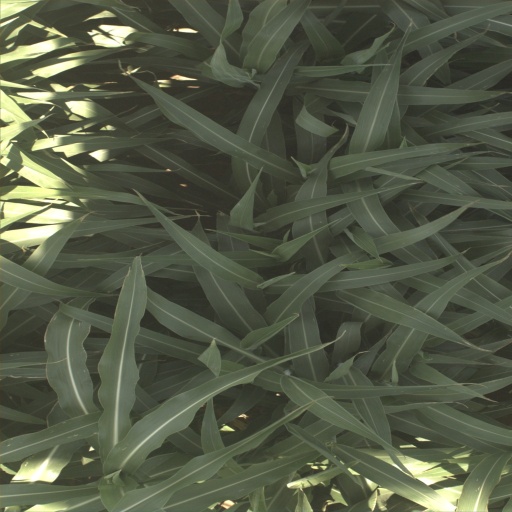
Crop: sorghum